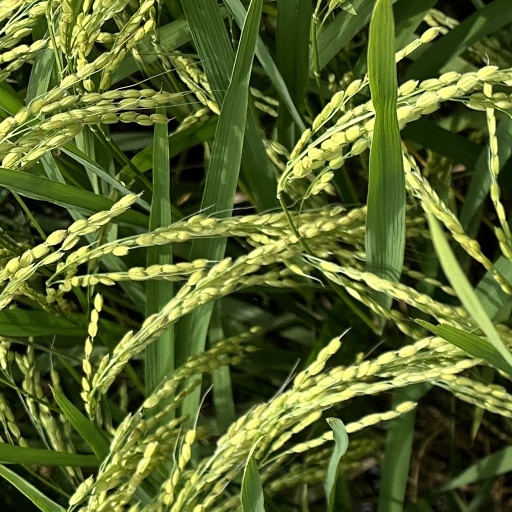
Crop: rice